Romane Dicko

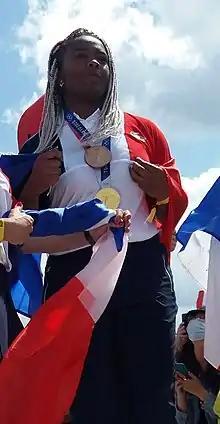
Dicko at the 2020 Summer Olympics

Romane Dicko (born 30 September 1999) is a French judoka. In 2021, she won one of the bronze medals in the women's +78kg event at the 2020 Summer Olympics held in Tokyo, Japan. She also won bronze at the 2024 Summer Olympics in Paris, France. Dicko won gold in her event at the 2022 World Judo Championships held in Tashkent, Uzbekistan and she is a four-time gold medalist at the European Judo Championships.